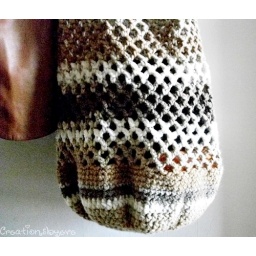
extra large market bag in earth tones (4)